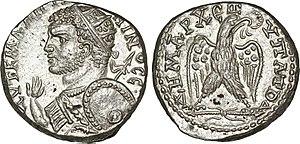
Cyrrhus, Cyrrus, ou Kyrros était dans l'ancienne Syrie une ville fondée par Seleucos Iᵉʳ Nicator, un des généraux d'Alexandre le Grand. La ville s'est appelée aussi Hagioupolis, Nebi Huri, نبي حوري, Khoros. Ses ruines se trouvent en Syrie à environ 14 km au nord-ouest de Kilis, à proximité immédiate de la frontière syro-turque.